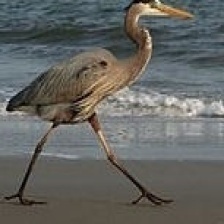
Species: BLUE HERON
Scientific name: ARDEA HERODIAS
ImageNet parent category: little_blue_heron